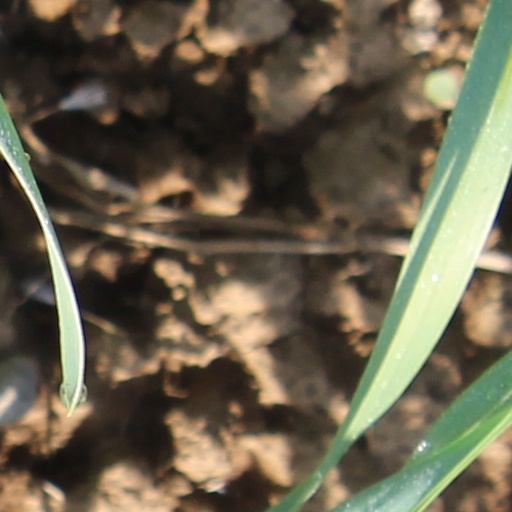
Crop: wheat